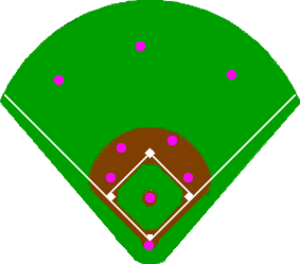
Le déplacement défensif est une stratégie au baseball où des joueurs en défensive sont déplacés hors de leur position habituelle de manière à contrer l'offensive du club adverse et empêcher celui-ci de réussir des coups sûrs ou marquer des points.